Horror Express

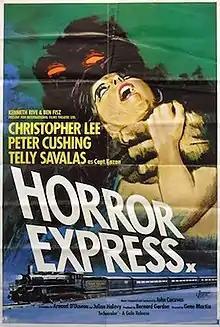
Theatrical release poster

Horror Express (Spanish: "Pánico en el Transiberiano", "Panic on the Trans-Siberian") is a 1972 science fiction horror film directed by Eugenio Martín. It stars Christopher Lee and Peter Cushing, with Alberto de Mendoza, Silvia Tortosa, Julio Peña, George Rigaud, Ángel del Pozo, and Telly Savalas in supporting roles.